Hurricane Tammy

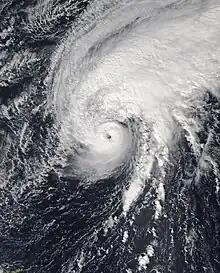
Tammy at peak intensity north of the Leeward Islands on October 25

Hurricane Tammy was a long-lived Atlantic hurricane in October 2023 that caused minor impacts across the Leeward Islands and Bermuda. The twentieth tropical storm, nineteenth named storm, and seventh hurricane of the 2023 Atlantic hurricane season, Tammy originated from a late-season tropical wave off the coast of West Africa that developed into a tropical storm on October 18. Tammy became a hurricane two days later, unusually late in the season for hurricanes to develop in the tropical Atlantic. and continued to intensify, aided by record warm sea surface temperatures. The hurricane then made landfall on Barbuda the next day. Afterwards, the hurricane slowly moved northwest paralleling the Leeward Islands, remaining steady in intensity for several days. On October 25, as the system began to accelerate northeast ahead of an approaching trough, Tammy intensified and peaked as a Category 2 hurricane with maximum sustained winds of 110 mph (175 km/h). It maintained hurricane strength for five days, before weakening to a tropical storm. Tammy degenerated into a post-tropical cyclone on October 28.